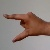
The image shows a hand gesture representing the letter 'Z' in Indian Sign Language.